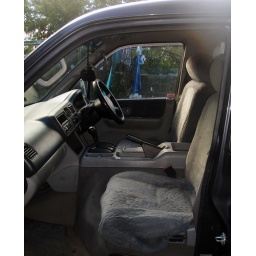
under the hood and at the front: Driver airbag, electric windows, air-conditioning, car alarm, seats in perfect condition...10/10!